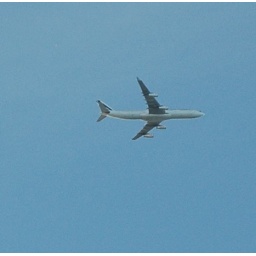
an airplane flying from sfo over ridge battery and battery spencer